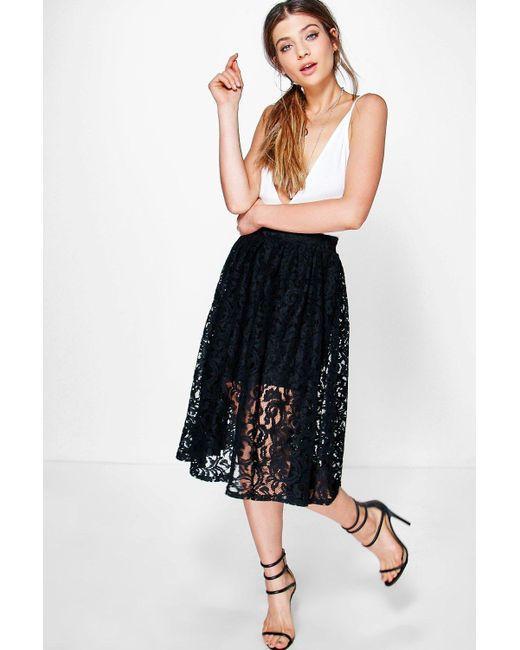
Weißes Baumwoll-Top mit tiefem Ausschnitt und schwarzem Rock mit Netzmuster